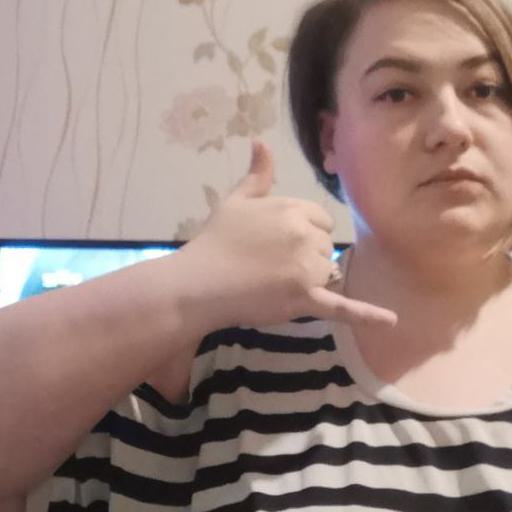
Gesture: call